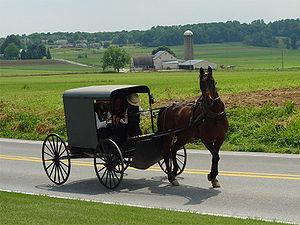
Les Amish sont une communauté religieuse anabaptiste d'origine suisse, fondée en 1693 à Sainte-Marie-aux-Mines par Jakob Amman. Ils sont connus pour une vie simple et austère, se tenant à l'écart du progrès et des influences du monde extérieur.